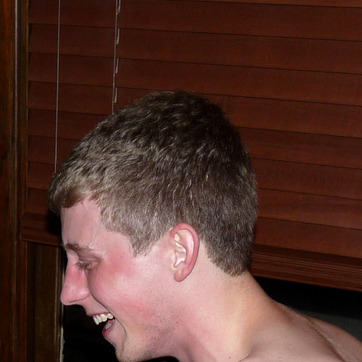
Material: hair